Gregorio López-Bravo

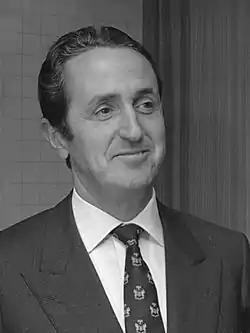
Gregorio López-Bravo y Castro (1972)

Gregorio López-Bravo y Castro (29 December 1923 in Madrid, Spain – 19 February 1985 in Bilbao, Spain) was a Spanish politician who served as Minister of Foreign Affairs between 1969 and 1973. He also served as the Minister of Industry. He died in the Mount Oiz plane crash.